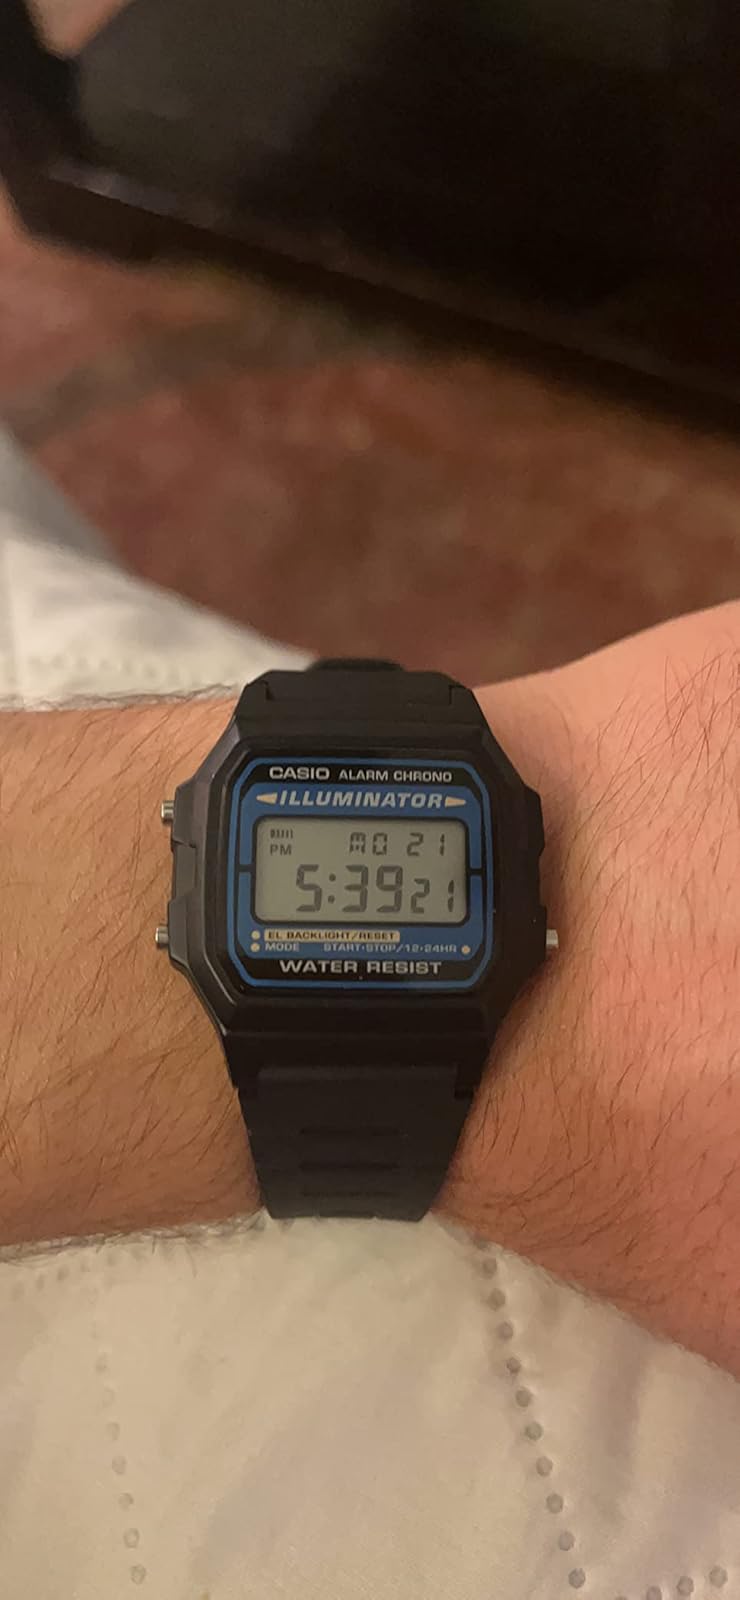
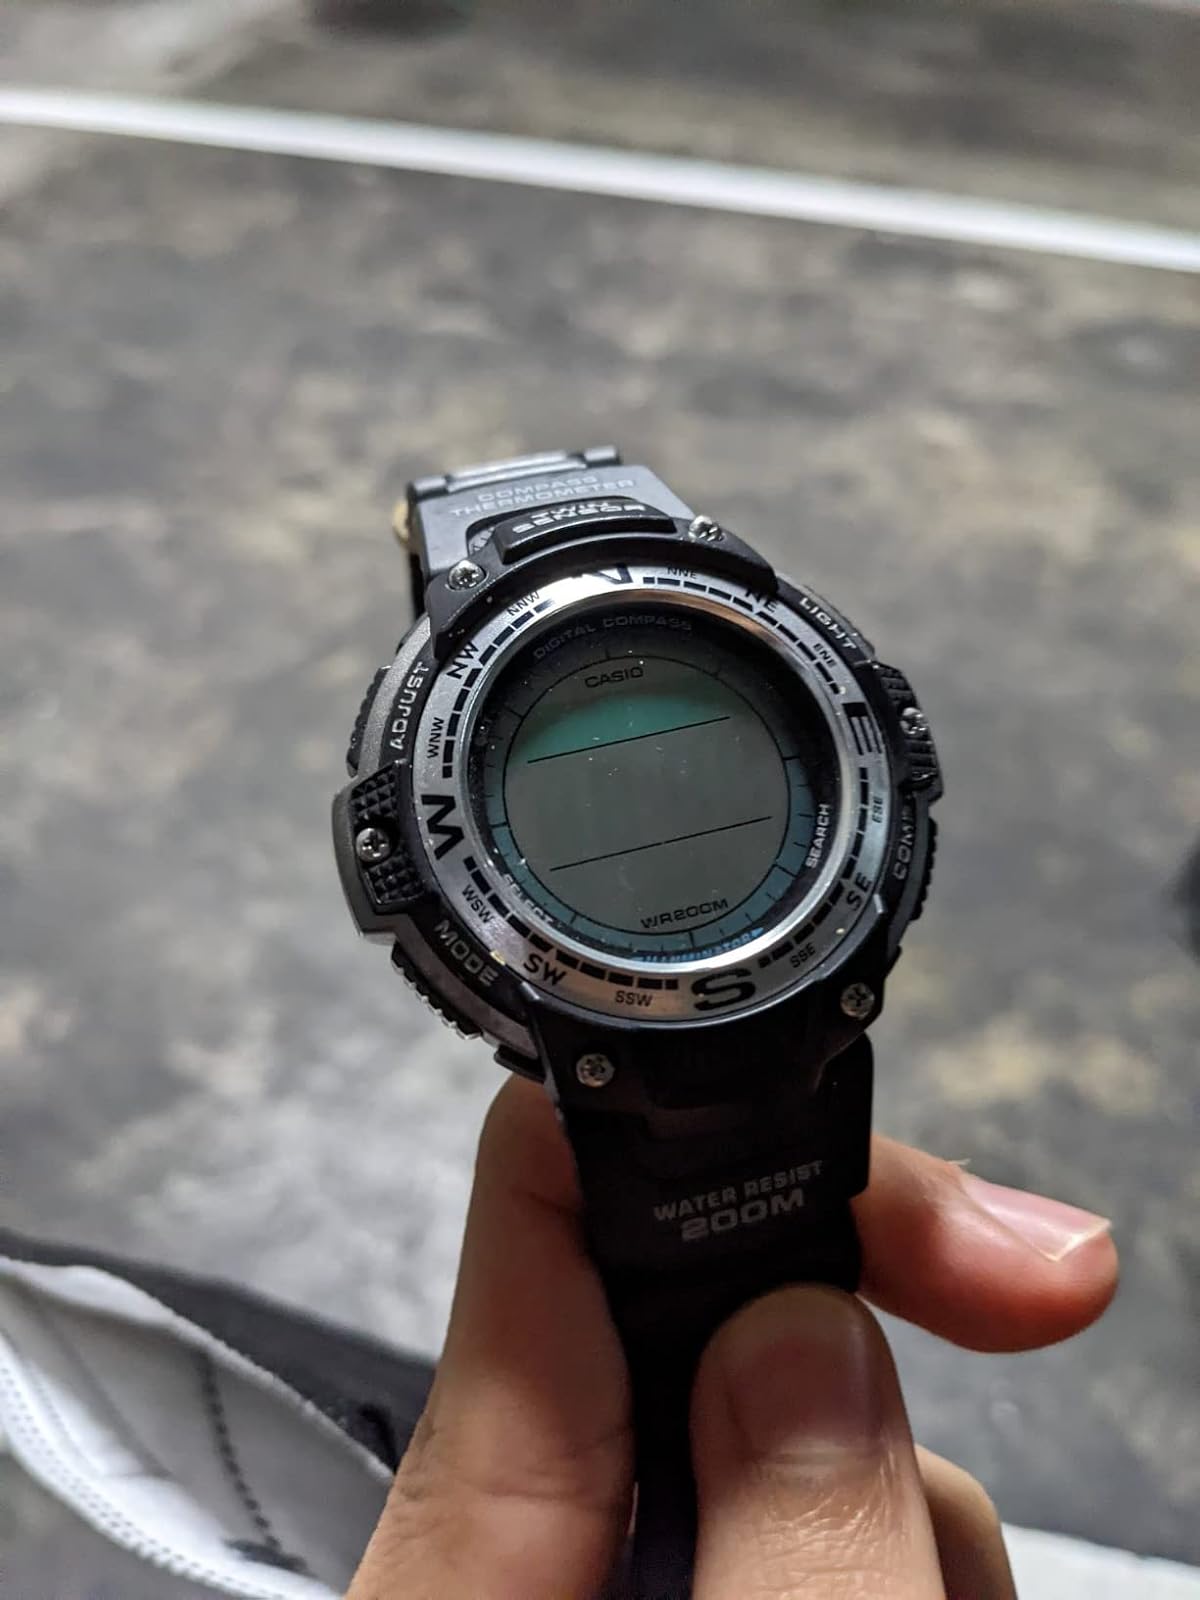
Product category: accessories_watch
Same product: no